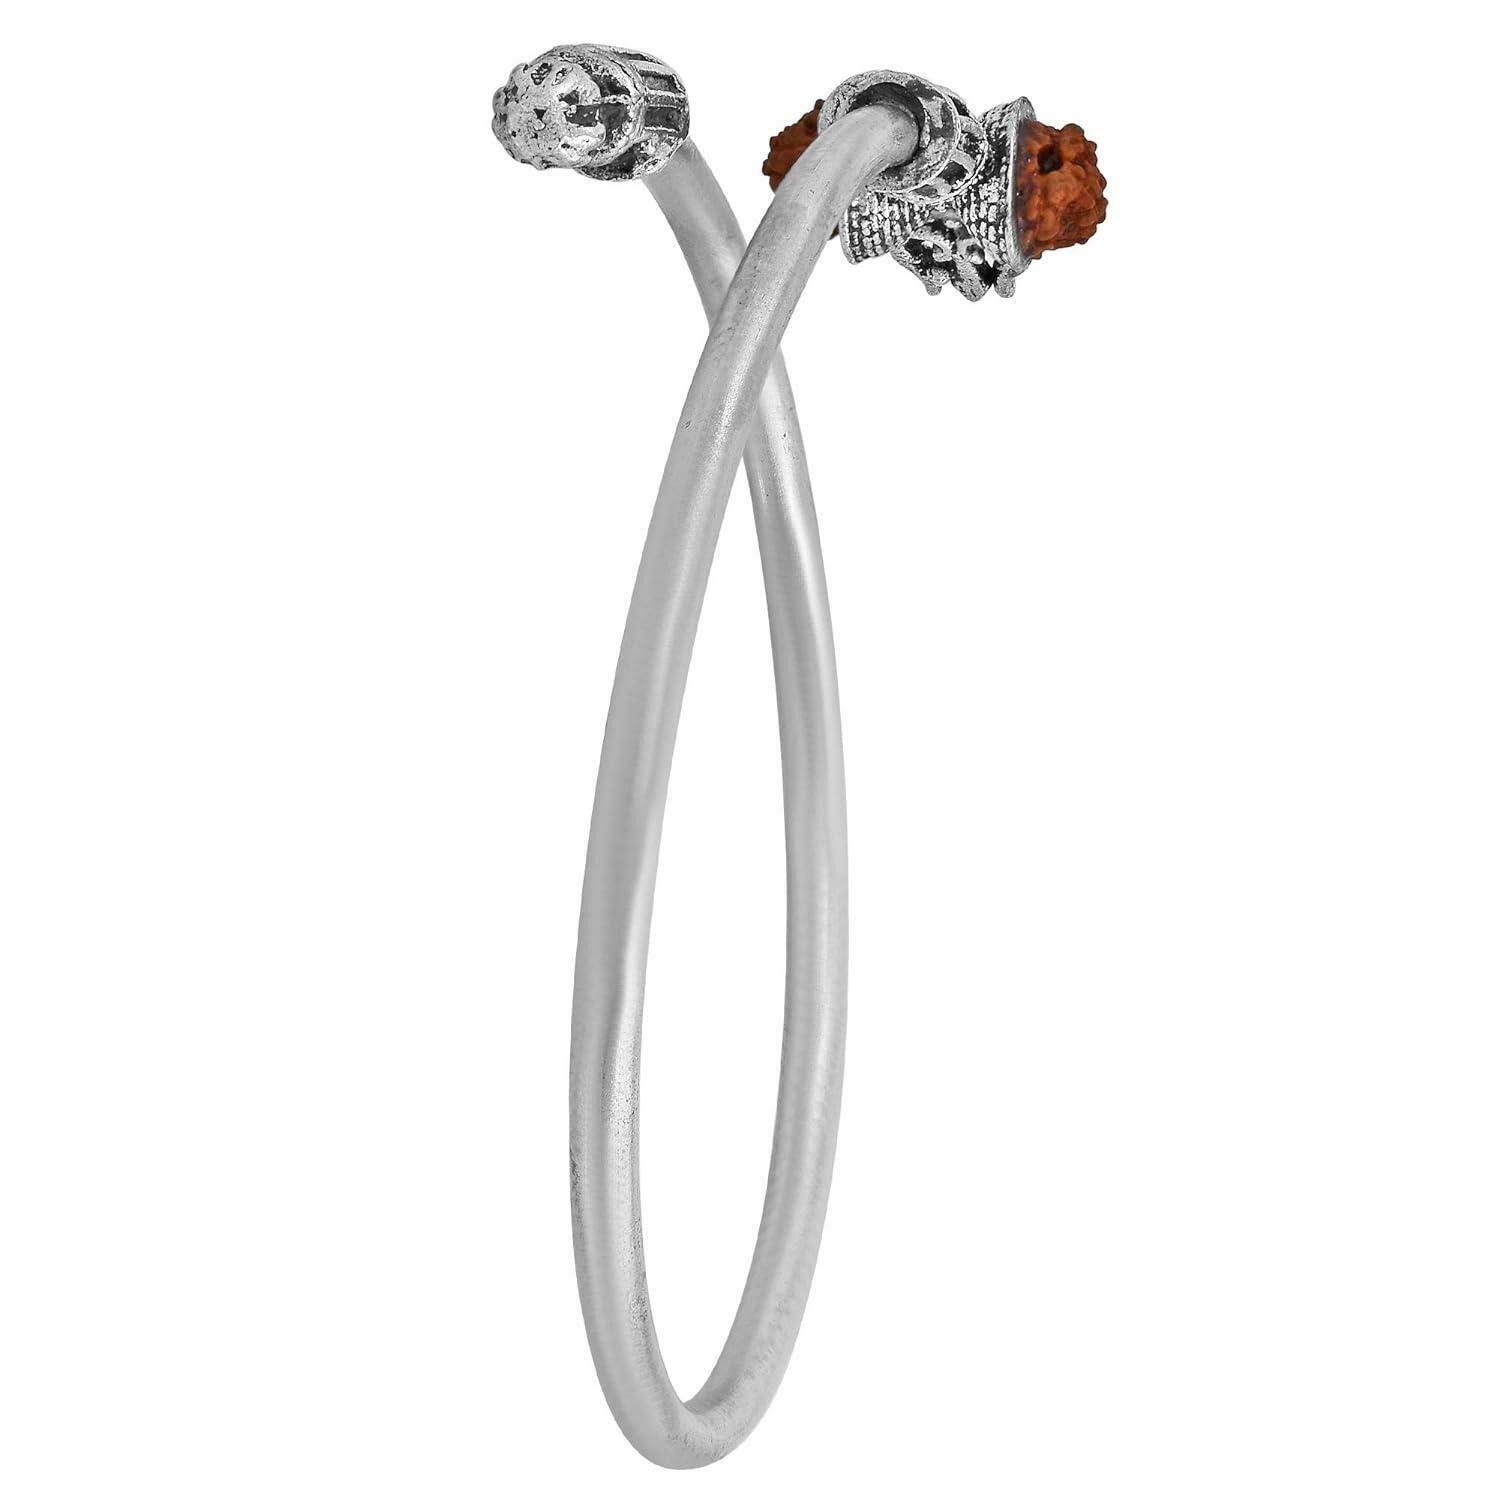
Morir Silver Plated For Women 1 0
Type: Necklaces & Pendants
Brand: MORIR
Price: Rs. 499
A classic piece of hand crafted silver oxidized mens kada with rudraksha trishul damroo - unique bracelet for men. beautiful silver oxidized lord shiva's trishul rudhraksh damru damroo trident traditional ethnic vintage style auspicious designer flexible cuff bracelet kada. ethnic uniquely crafted oxidized silver plated cuff bracelet is having auspicious rudraksha beads. this is a unisex bracelet so can be worn by both- male & female. a perfect gift for yourself and your loved ones.